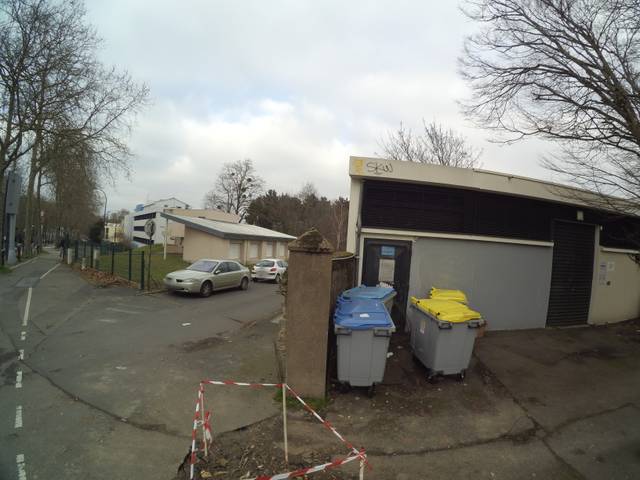
Region: France
Coordinates: 47.241, -1.556